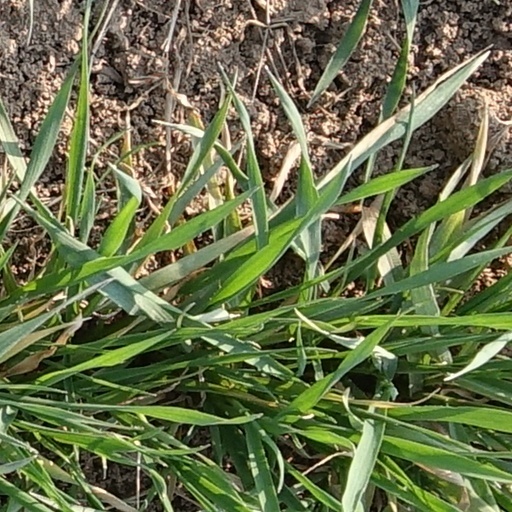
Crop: wheat